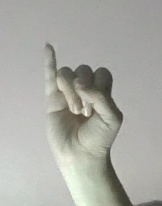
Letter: meem